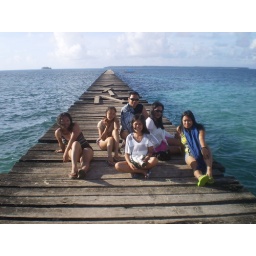
wooden bridge in general luna